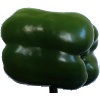
Label: green_pepper